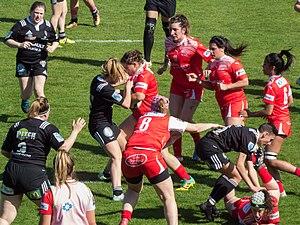
Le Club athlétique Brive Corrèze Limousin est la section rugby à XV fondée en 1910 du Club athlétique briviste, club omnisports français, basé à Brive-la-Gaillarde en Corrèze. Son équipe première évolue en Top 14 en 2020-2021. Son président est Simon Gillham, l’équipe étant entraînée par le Nord-Irlandais Jeremy Davidson, épaulé par Marc Dal Maso et Jean-Baptiste Péjoine.